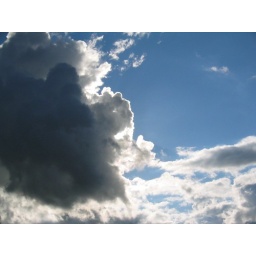
Dramatic sky whilst walking in Northumbria.